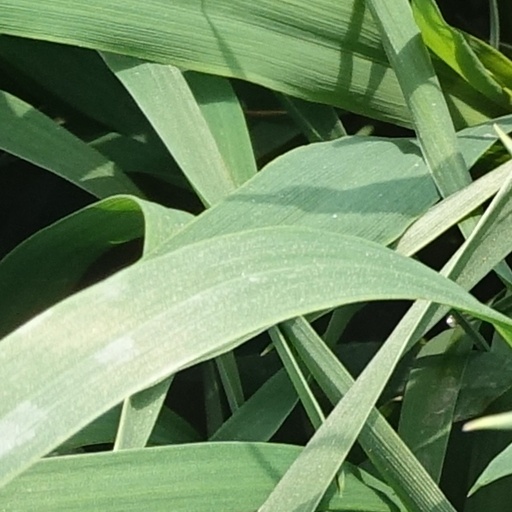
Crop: wheat